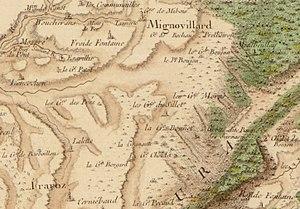
Carte de Cassini n°147 (Nozeroy, zoom sur Mignovillard), 1759.
Mignovillard est une commune française située dans le département du Jura en région Bourgogne-Franche-Comté. Elle fait partie de la communauté de communes Champagnole Nozeroy Jura.
Mignovillard est une ancienne commune française située dans le département du Jura en région Bourgogne-Franche-Comté. Elle fait partie de la Communauté de communes du Plateau de Nozeroy.